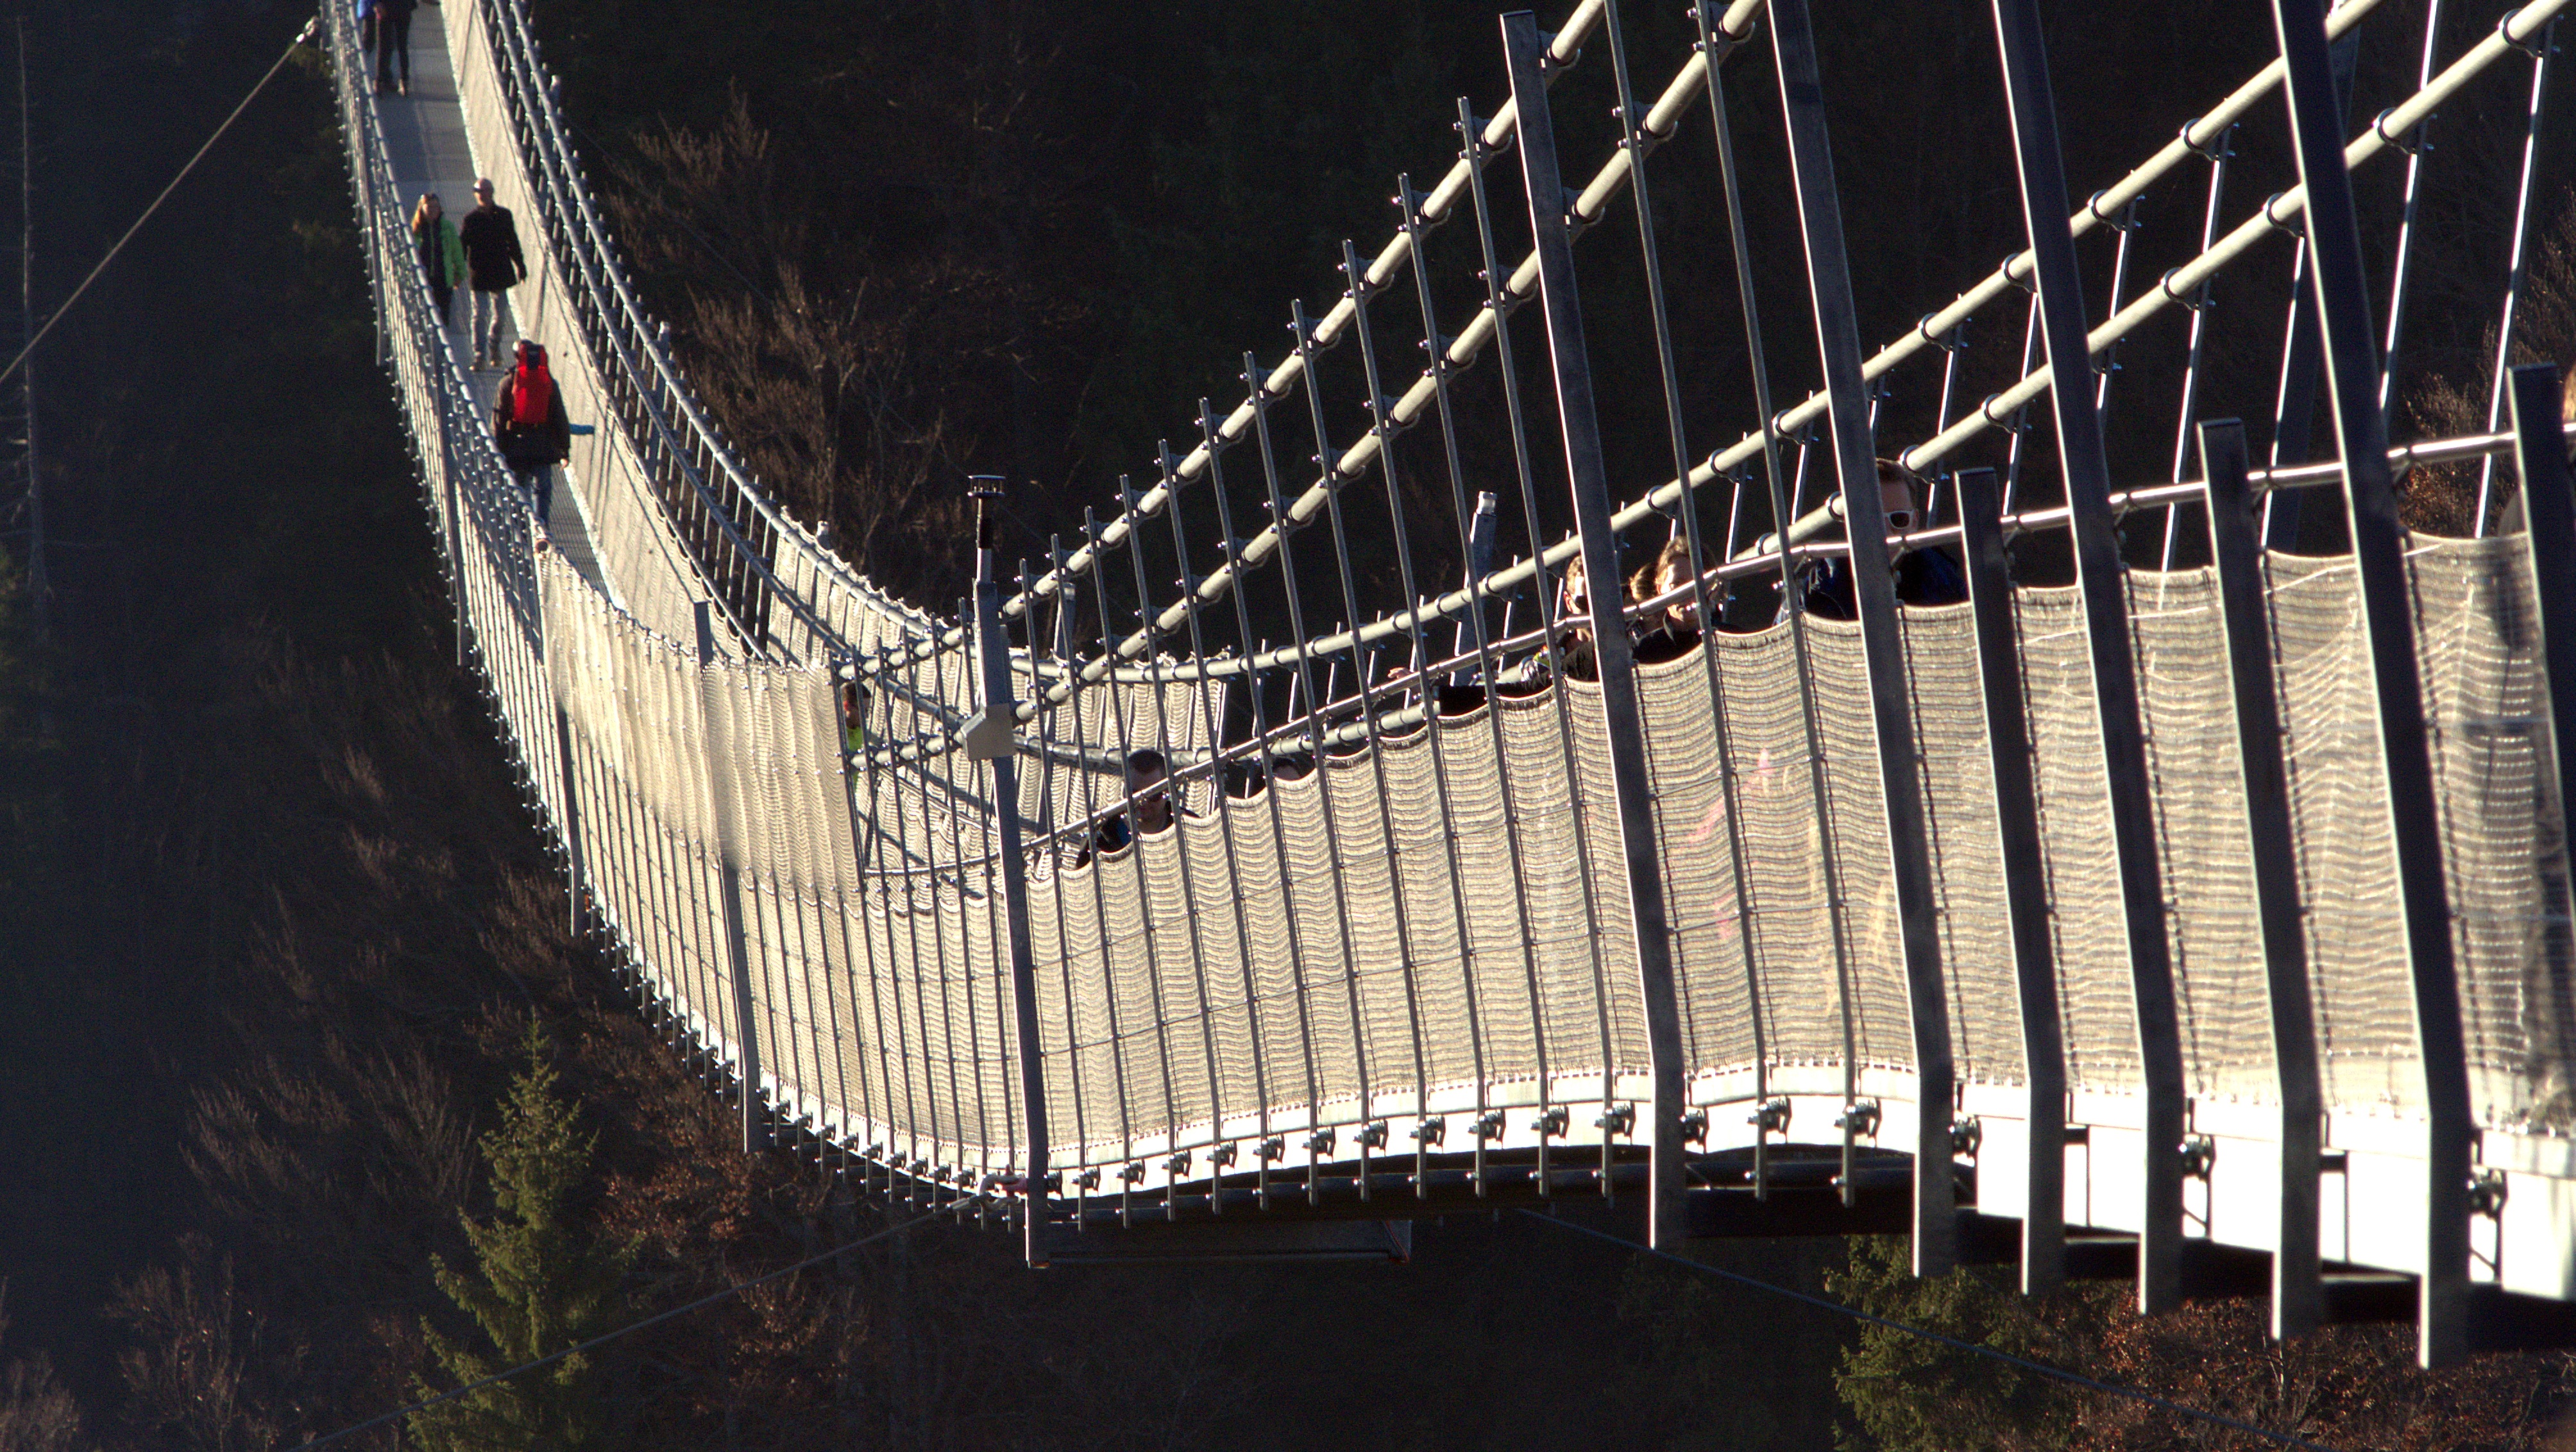
bridge, suspension bridge, line, transition, symmetry, bridge construction, steel bridge, pedestrian bridge, cable stayed bridge, nonbuilding structure